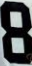
Number: 8